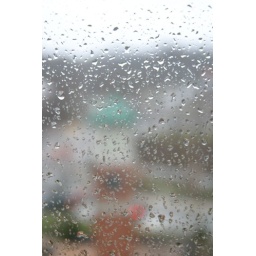
Rain on the window. And yes, that's the clock tower in the background.